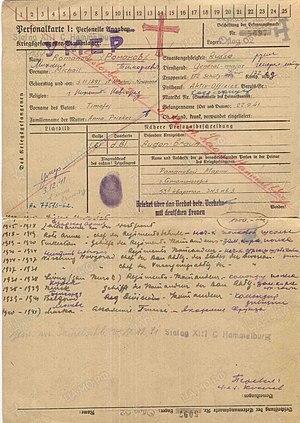
Mikhail Timofeyevich Romanov est un général de division de l'Armée rouge. Romanov a servi dans l' armée impériale russe pendant la Première Guerre mondiale et rejoint l'Armée rouge ; il occupe des postes de commandement pendant la guerre civile russe. En 1939, Romanov devient commandant de la 185e division de fusiliers. Il suit des cours à l'Académie militaire de l'état-major général et devient commandant de la 172e division de fusiliers. Romanov dirige la division lors du siège de Moguilev et est fait prisonnier lors de la tentative d'évasion soviétique. Il est envoyé au camp de prisonniers de guerre de Hammelburg et y est mort en décembre 1941.